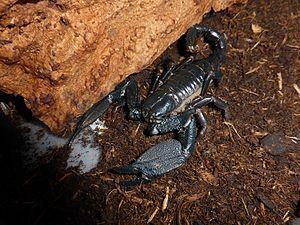
Heterometrus mysorensis, mâle
Heterometrus mysorensis est une espèce de scorpions de la famille des Scorpionidae.